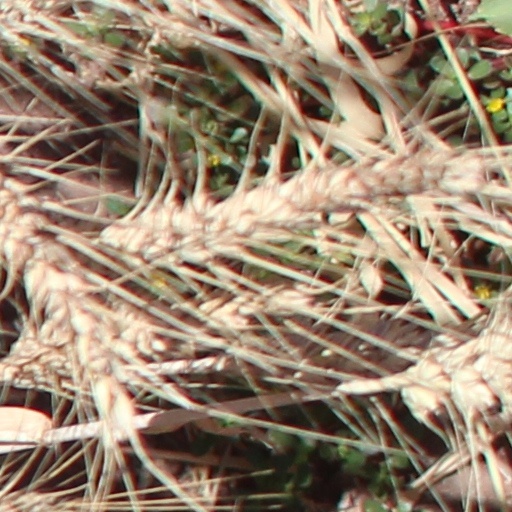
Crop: wheat